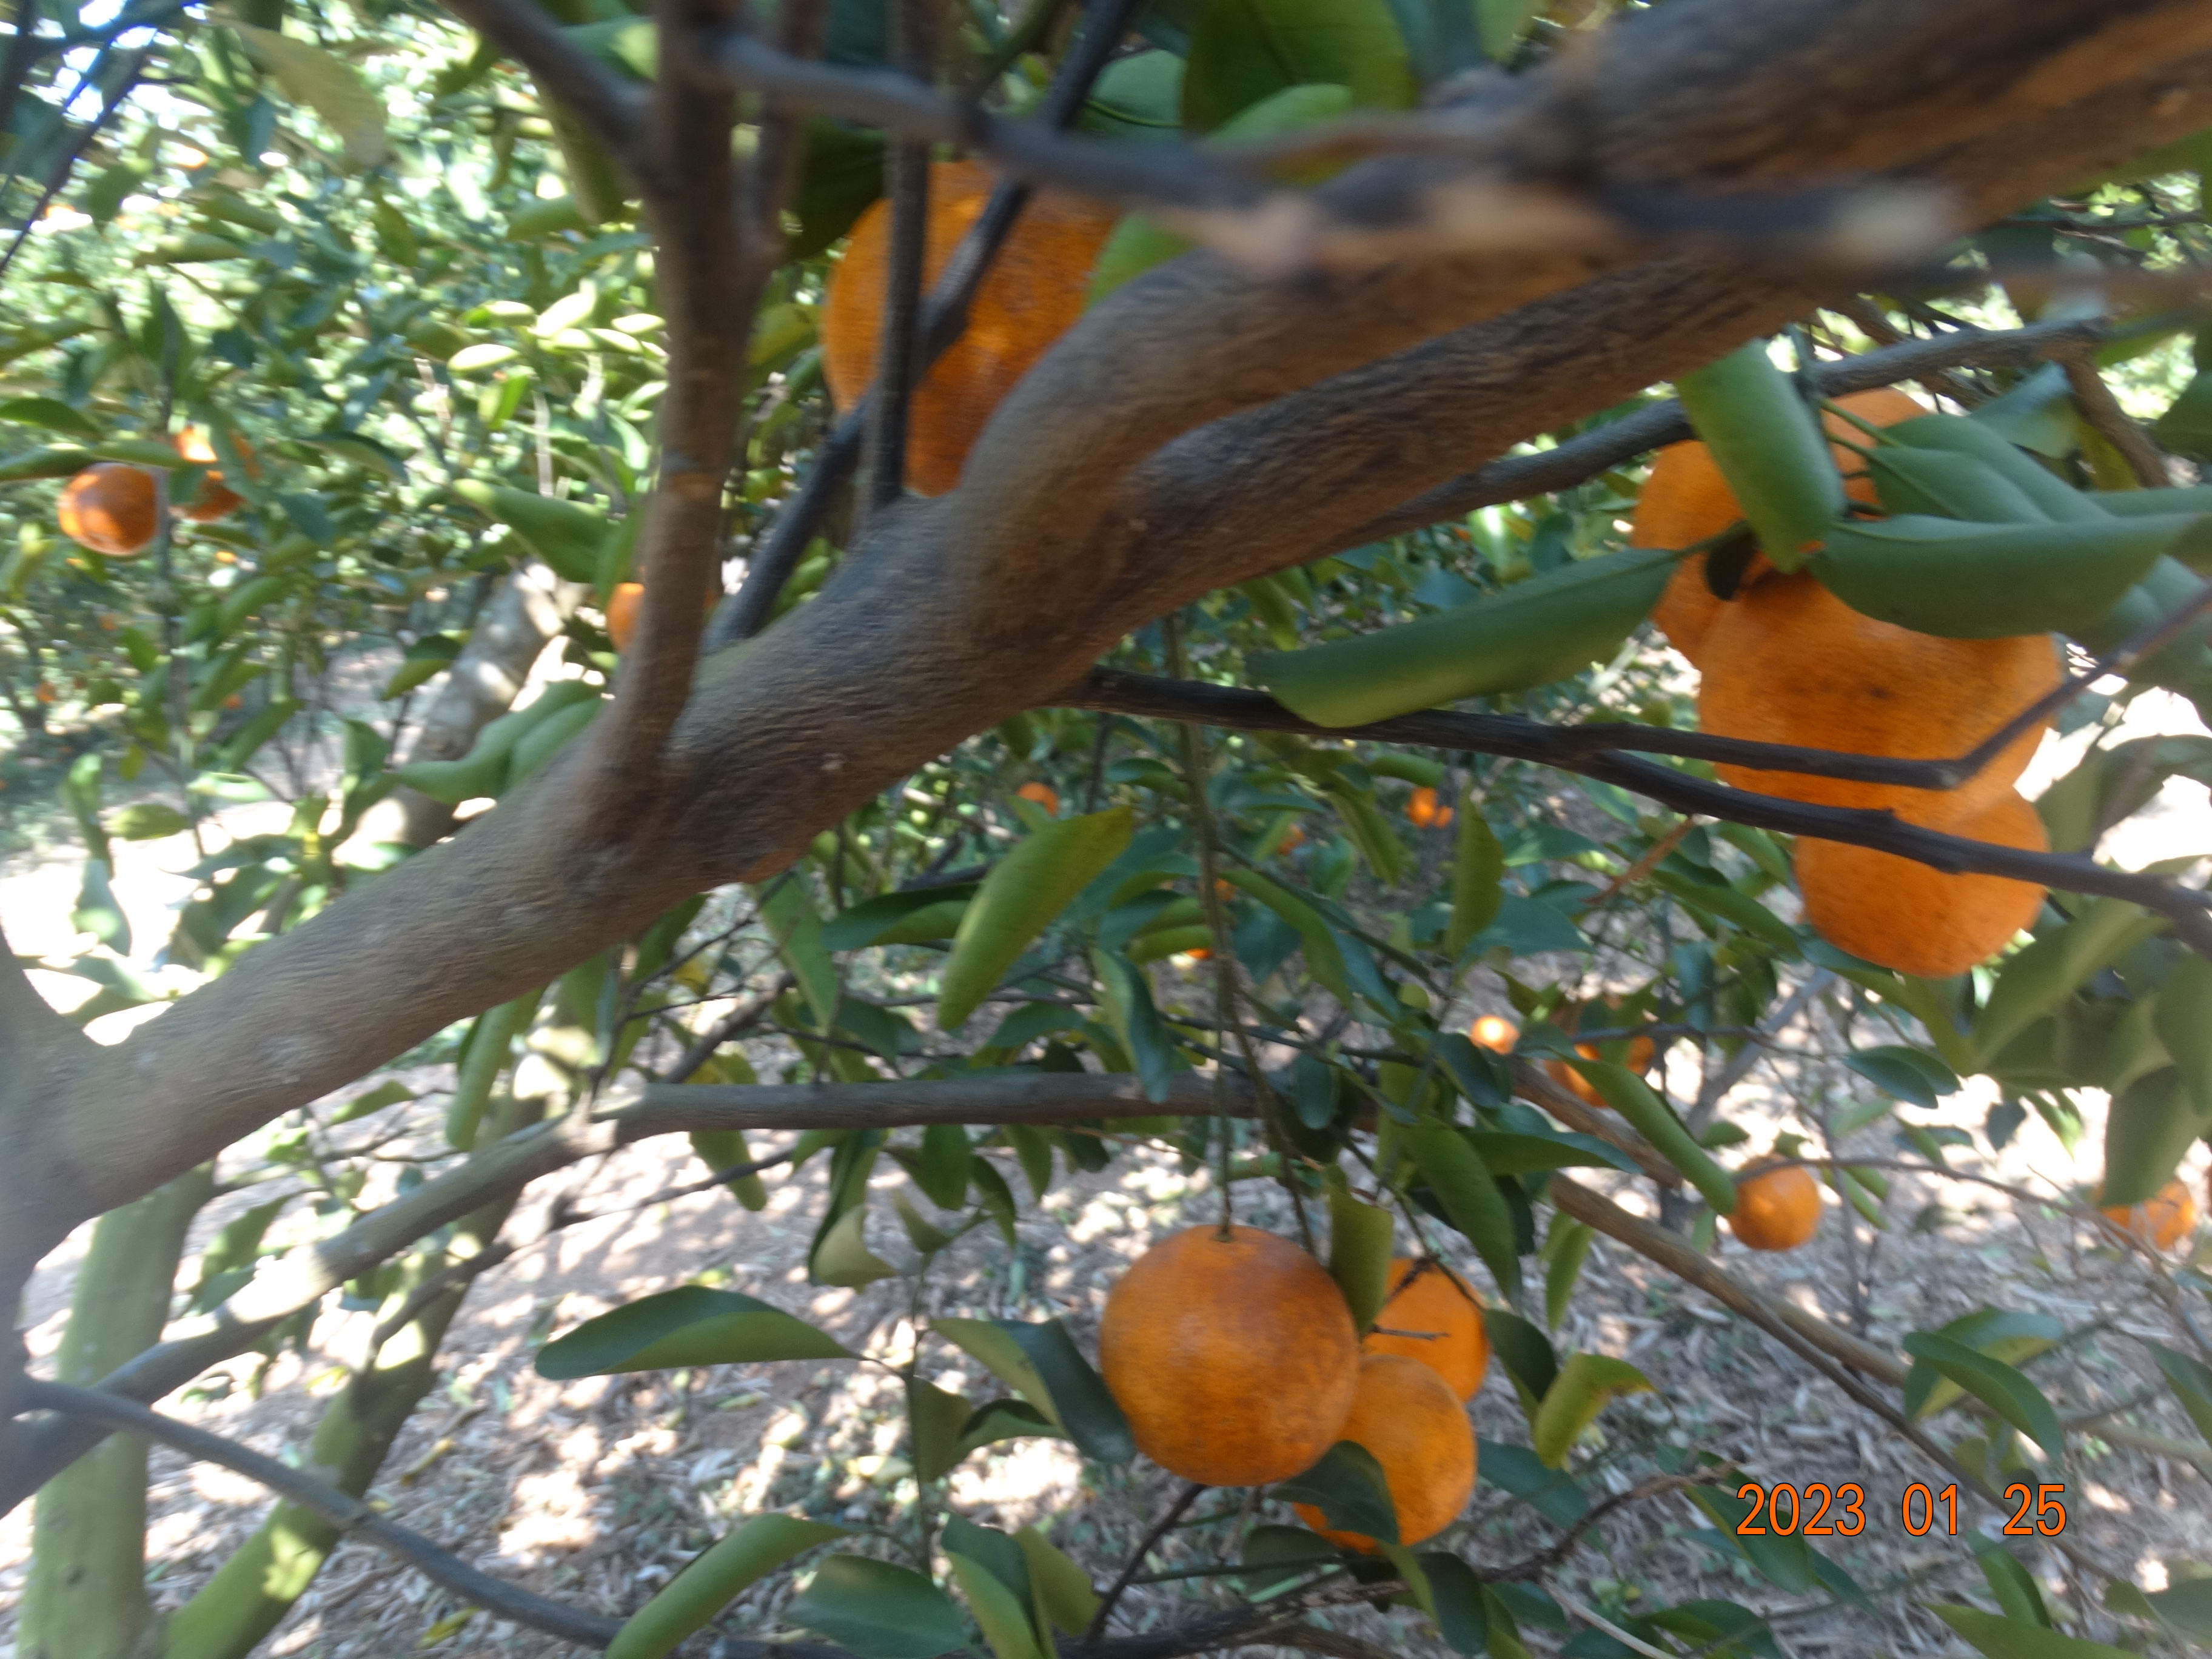
Citrus fruit variety: ponkan